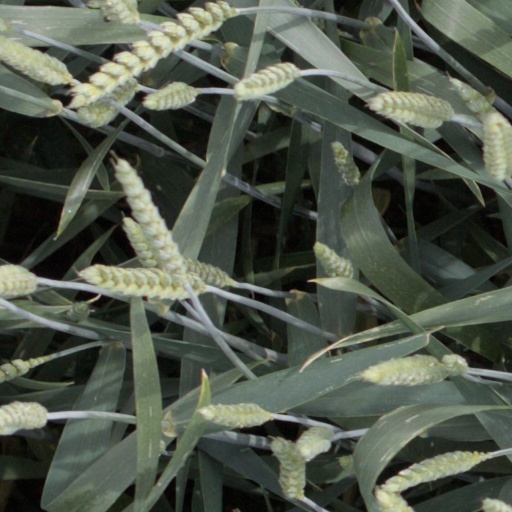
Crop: wheat